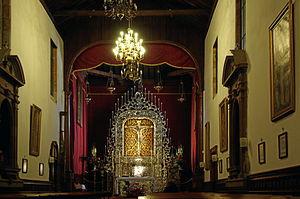
Le sanctuaire royal du Santísimo Cristo de La Laguna est une église de la ville de San Cristóbal de La Laguna à Tenerife dans les îles Canaries.